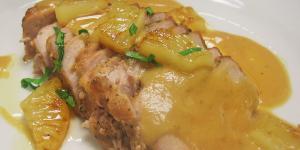
lomo ahumado con chucrut y pure de manzana